Vala, or The Four Zoas

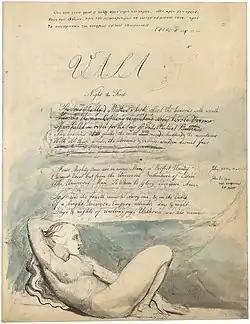
William Blake: The Four Zoas, manuscript, page 3

In the second "night", the theme of women ruling is discussed but there is an emphasis on how the ability to create constricts them. Humanity is imprisoned by creation, and experience causes great pain: